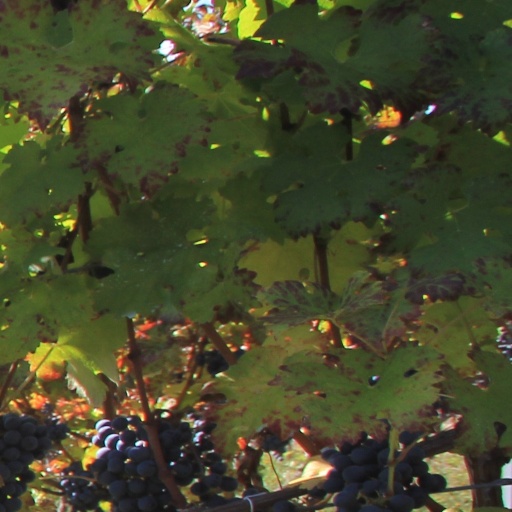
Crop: grape